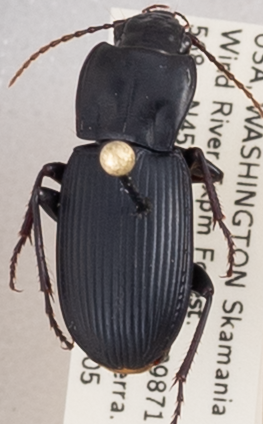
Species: Pterostichus herculaneus
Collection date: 2018-06-05
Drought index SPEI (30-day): -2.09
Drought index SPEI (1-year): -0.432
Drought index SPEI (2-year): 0.71